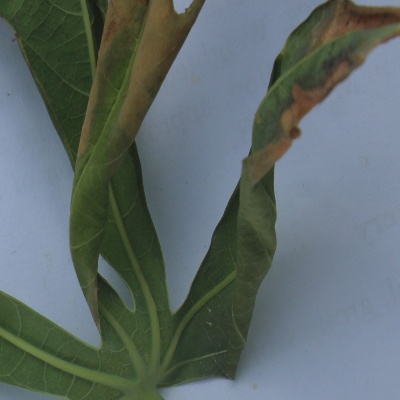
Crop: Cassava
Condition: bacterial blight